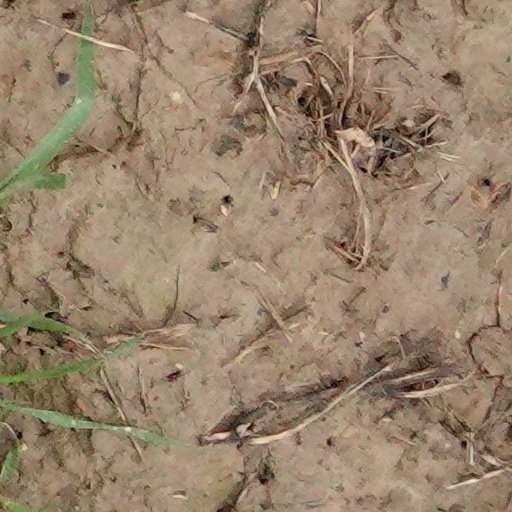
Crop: wheat